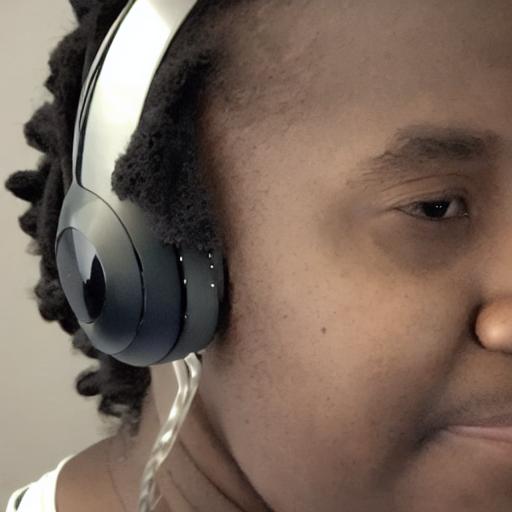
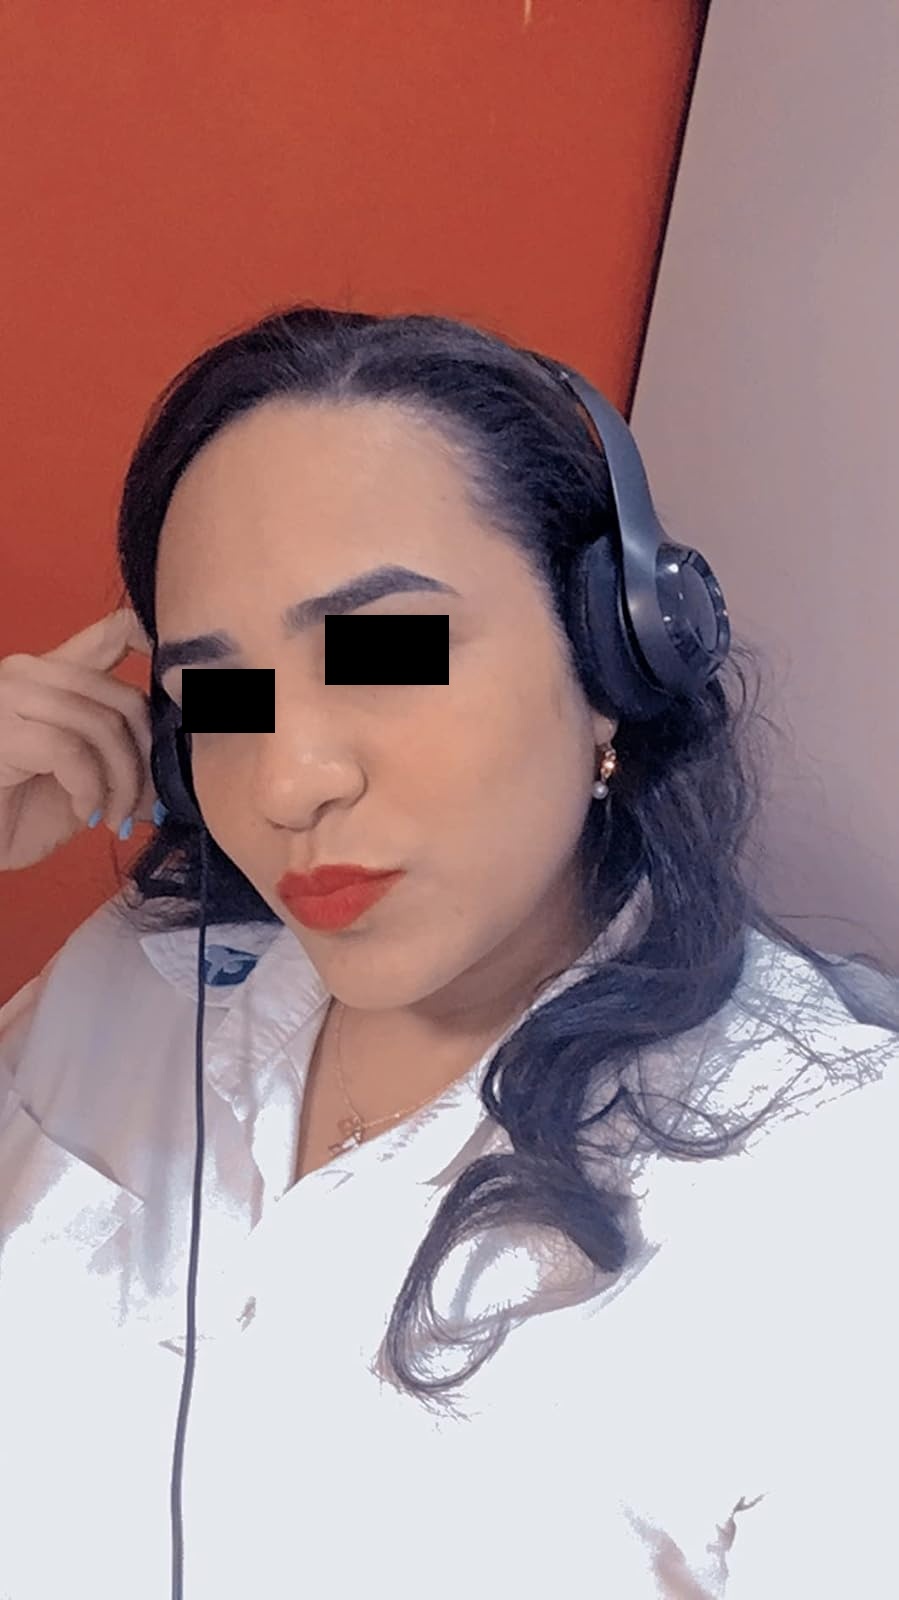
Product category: headphones
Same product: no